Mahmood Anjir Faghnawi

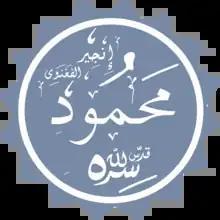

Khwaja Mahmood al-Anjir al-Faghnawi was the 13th sheikh in the chain of the masters of the Naqshbandi Order, one of the largest Sufi Muslim orders.